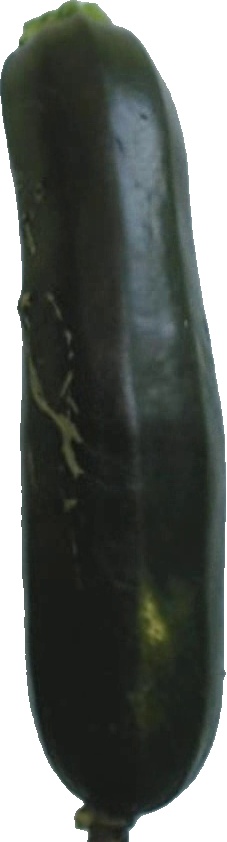
Label: zucchini_dark_1